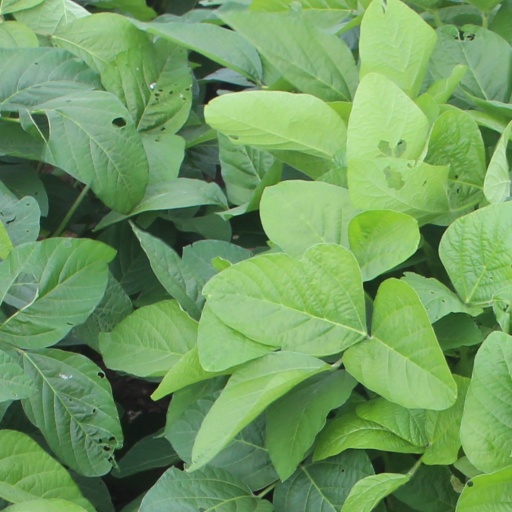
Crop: soybean